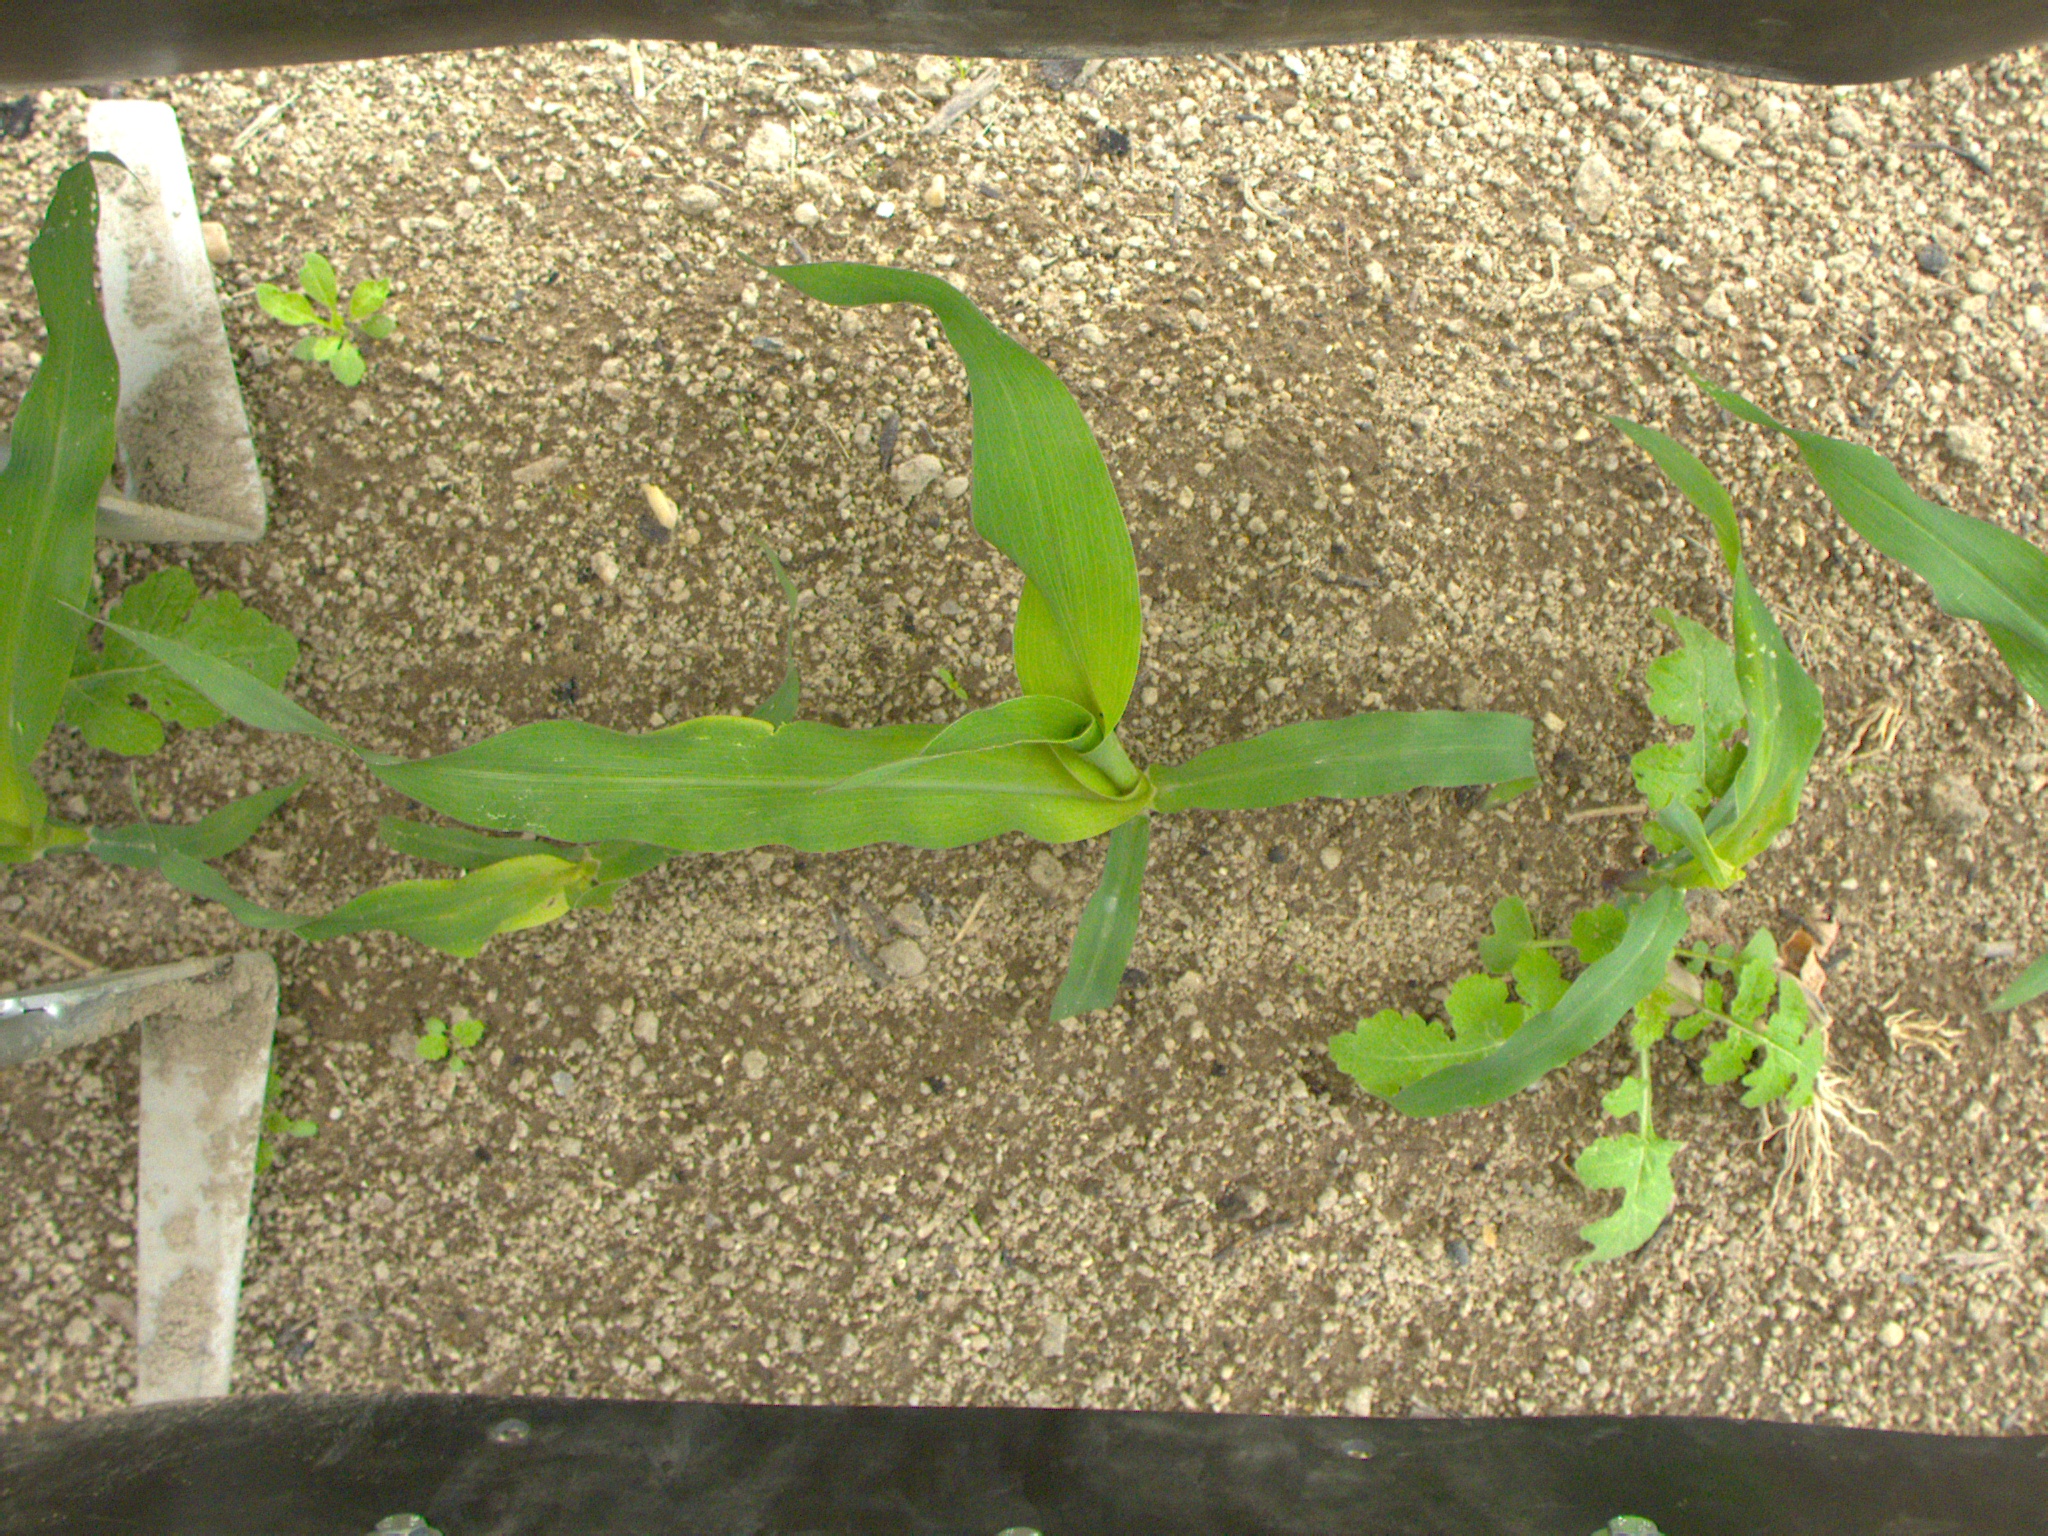
Crop: maize
Objects: maize, maize, maize, maize, stem_maize, stem_maize, stem_maize, stem_maize